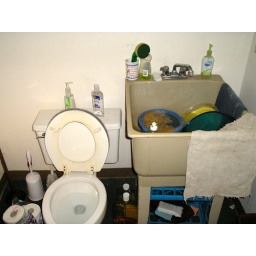
There was another sink in which male campaign workers peed. Super &lt;i&gt;super&lt;/i&gt; gross. D:/